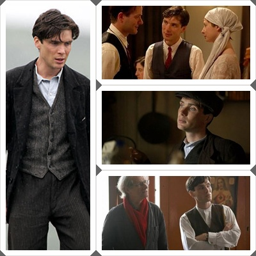
wallpaper with a business suit titled the wind that shakes the barley